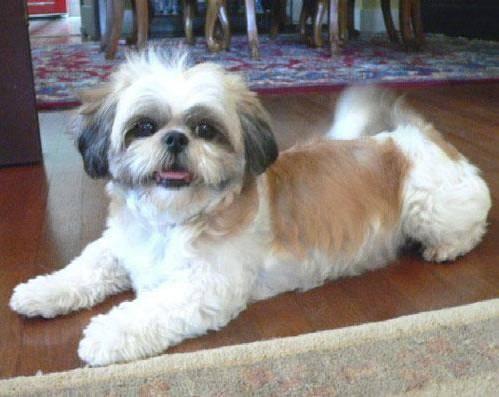
dog